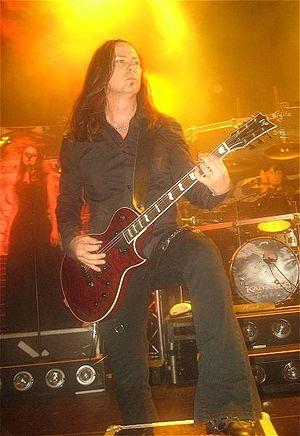
Thomas Youngblood est né le 29 mai 1965 à Richmond, en Virginie. Il est guitariste, membre fondateur et principal compositeur du groupe de power metal progressif/symphonique Kamelot.